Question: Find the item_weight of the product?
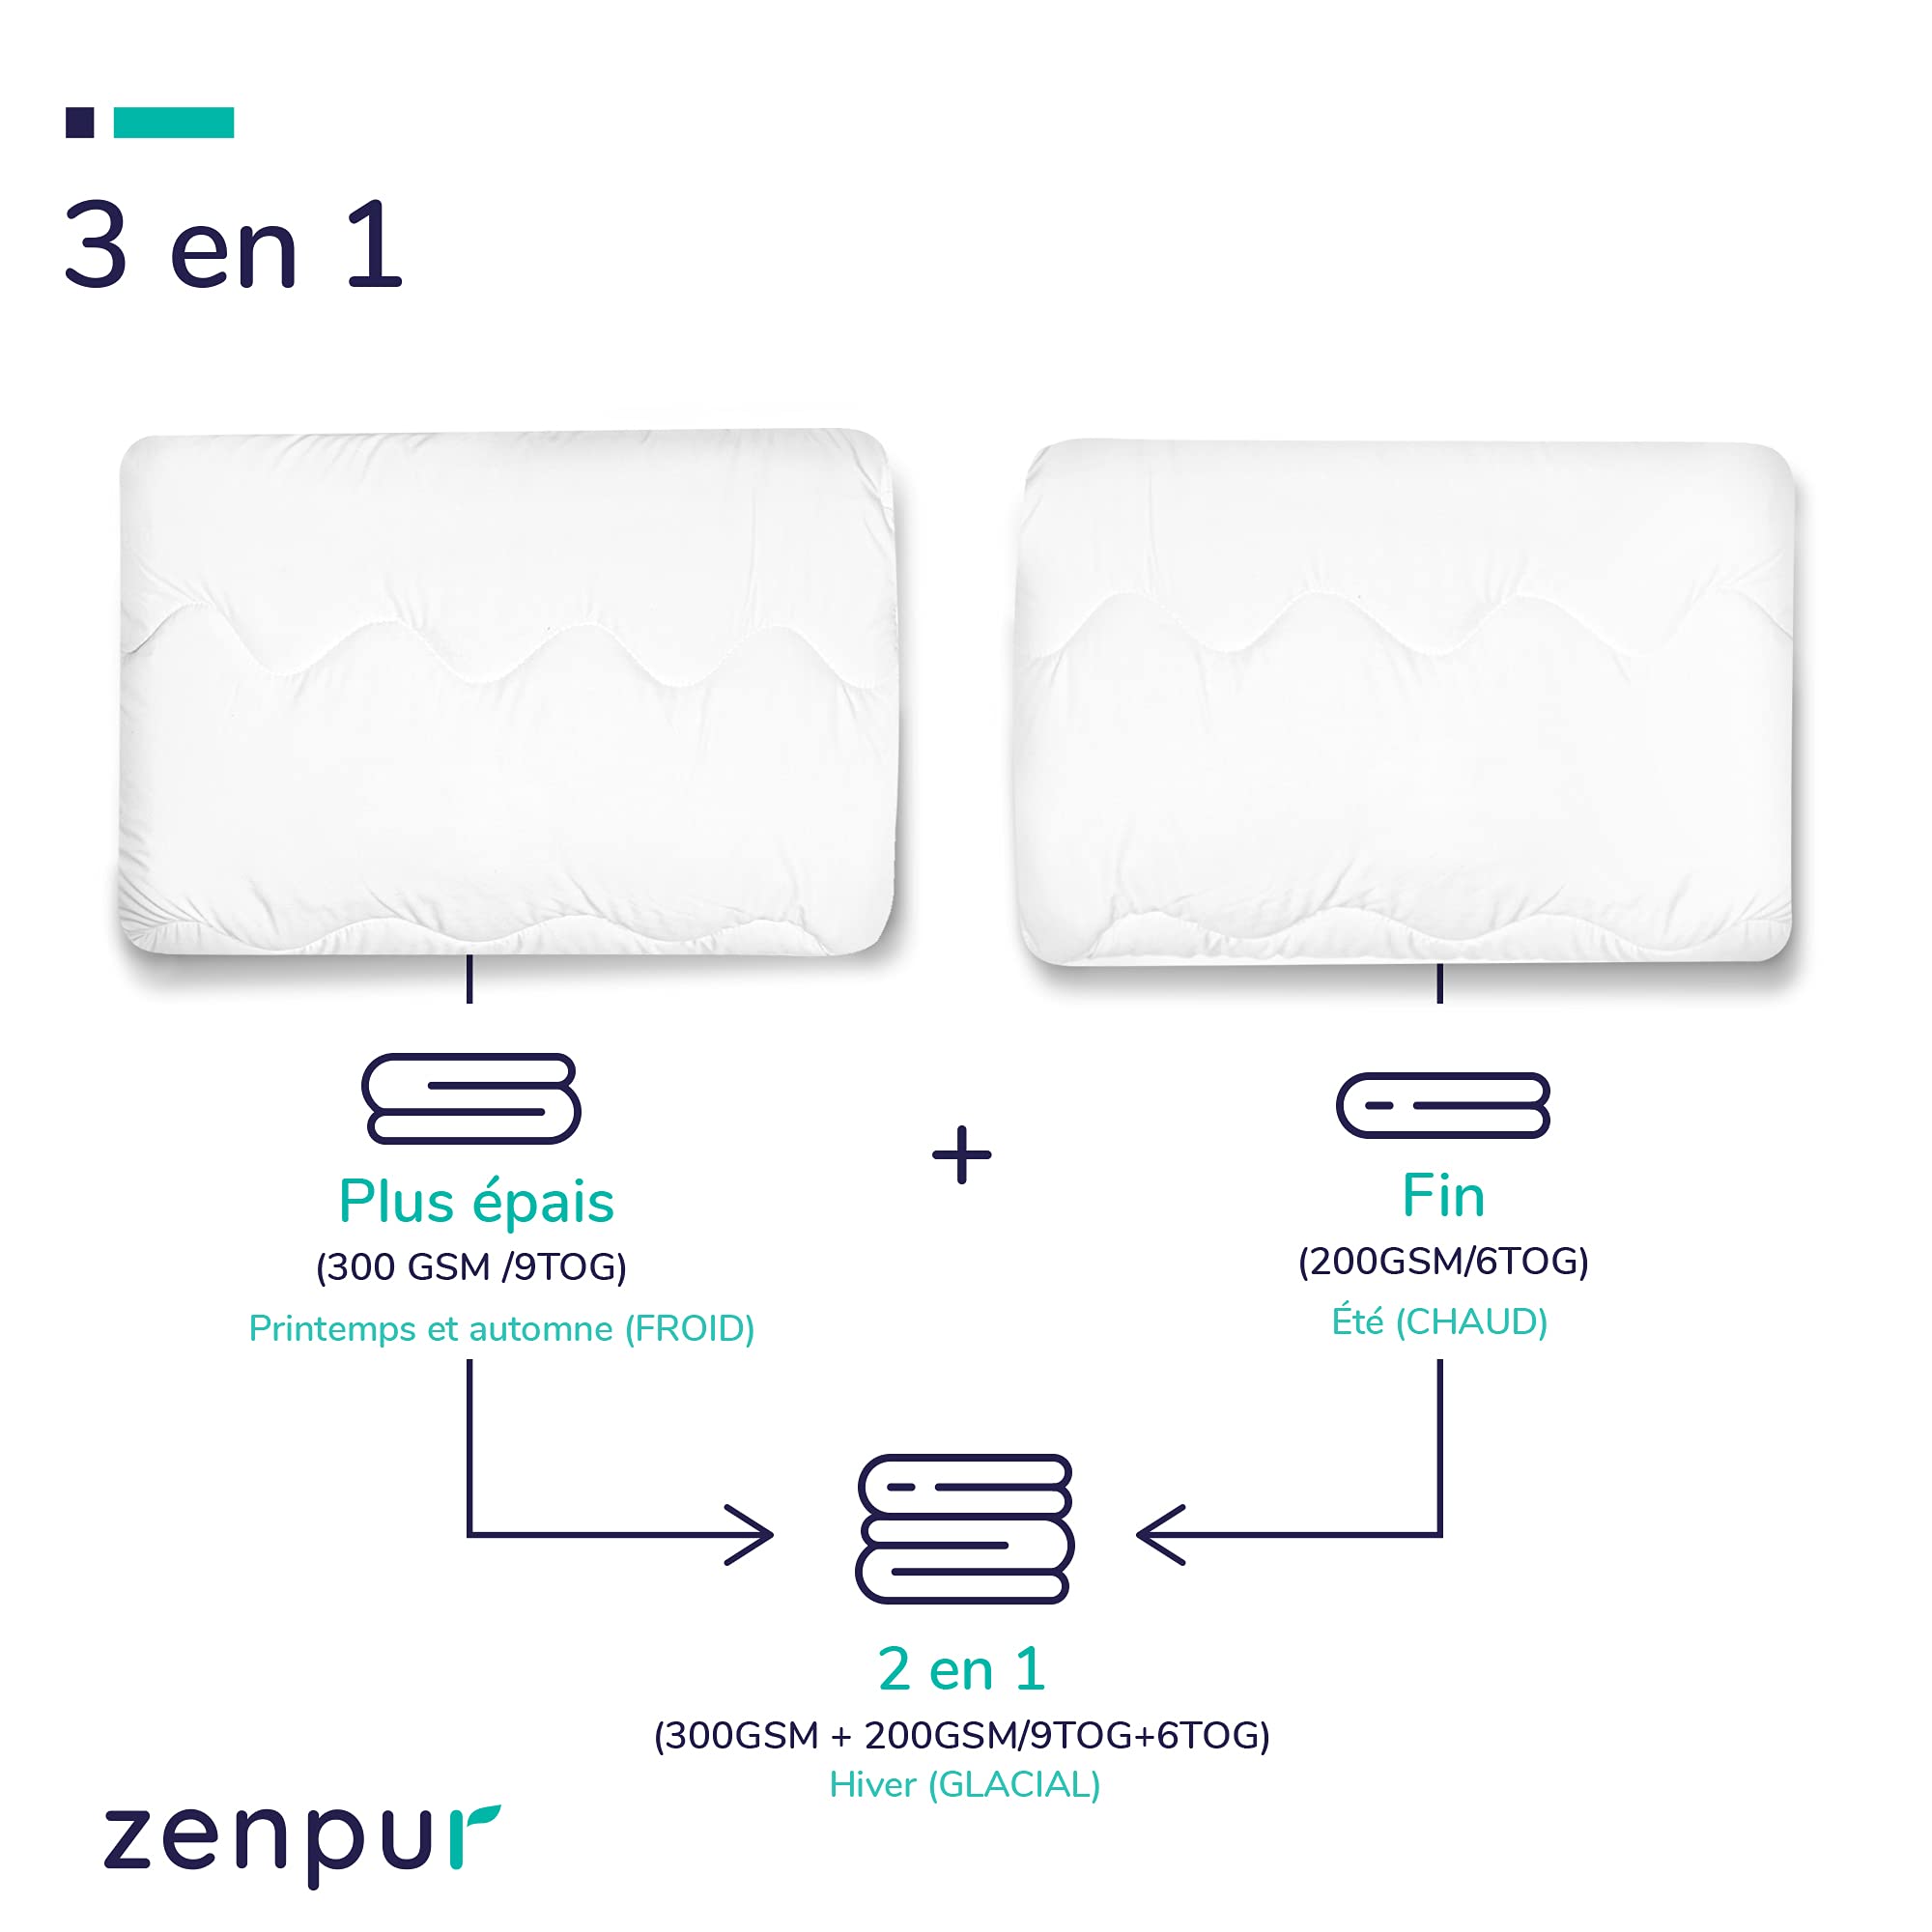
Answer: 300.0 gram